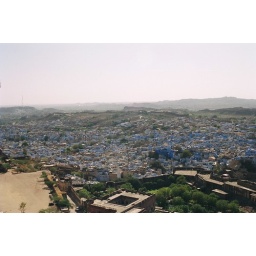
Every house in the city is blue to ward off bad luck and insects!